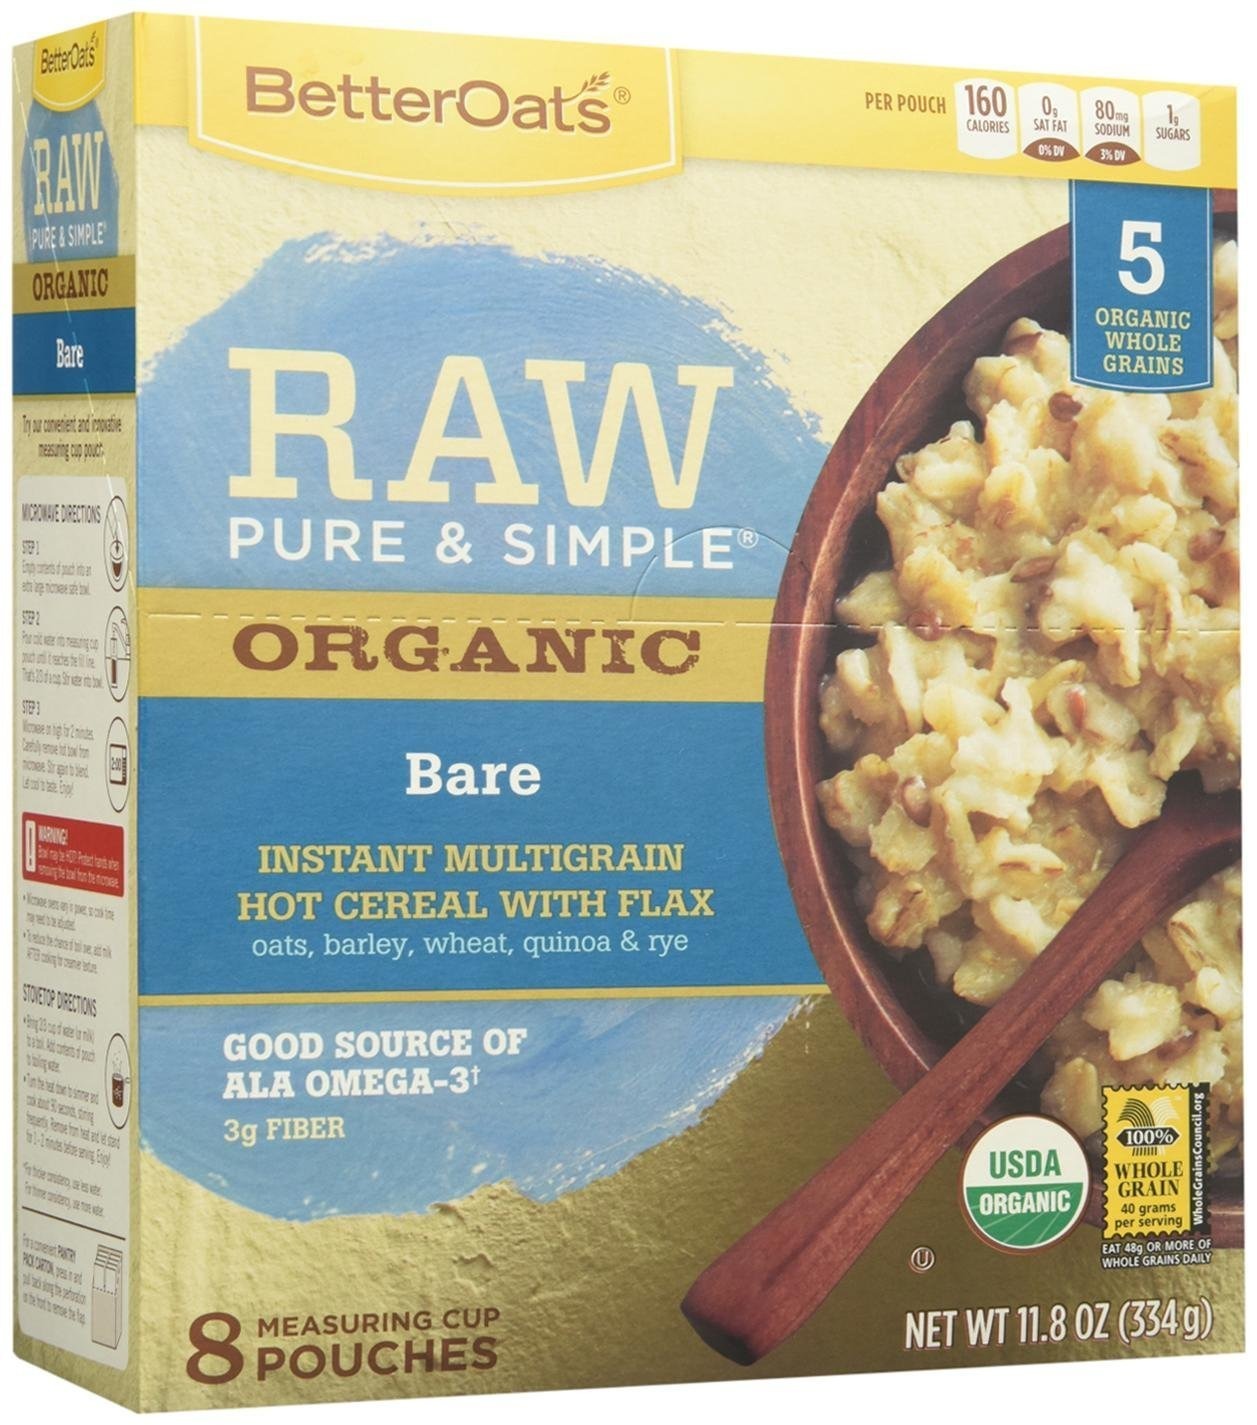
Item Name: Better Oats Organic Raw Bare Hot Cereal-Pure & Simple-11.8 oz
Bullet Point: 11.8 Ounces
Value: 11.8
Unit: Fl Oz

Price: 6.09